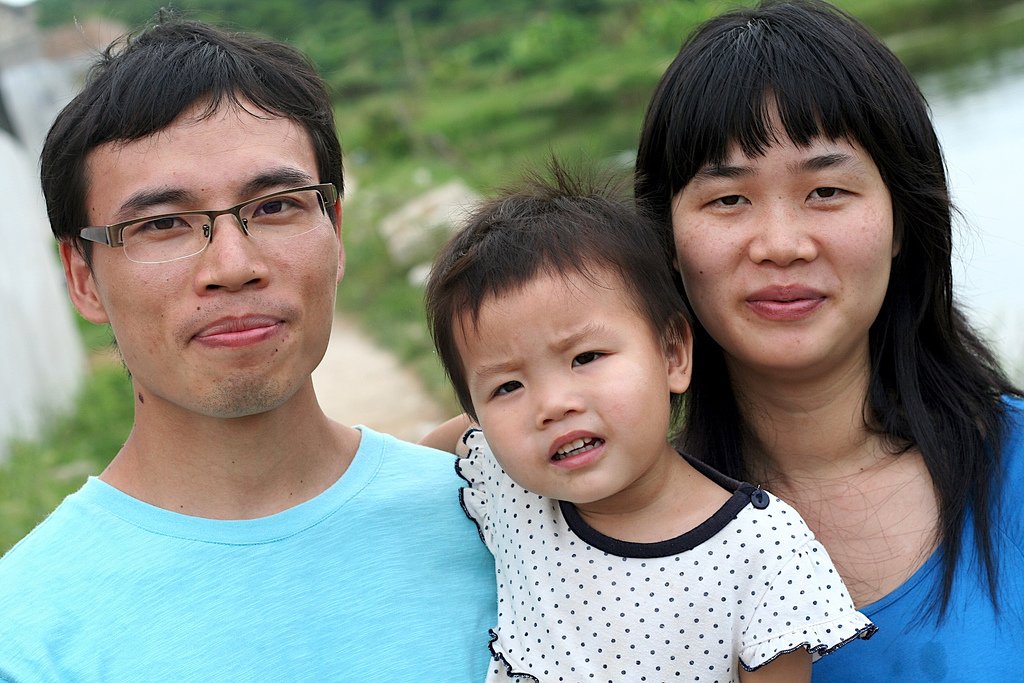
Label: not_food